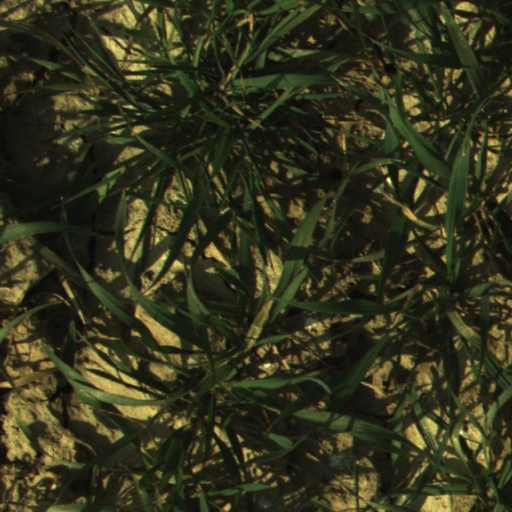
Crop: wheat